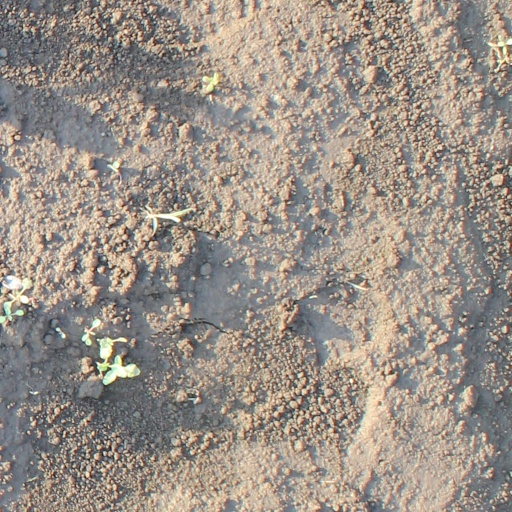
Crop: soybean